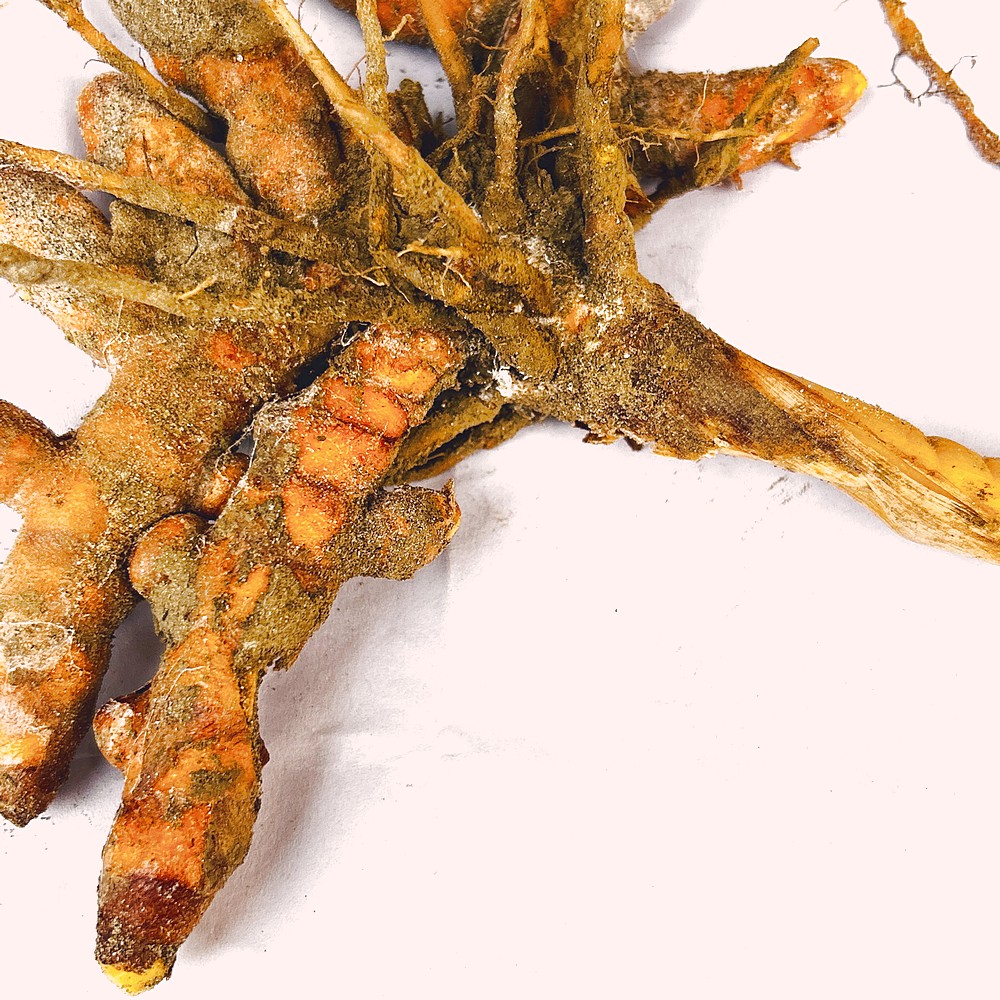
Label: Rhizome Healthy Root